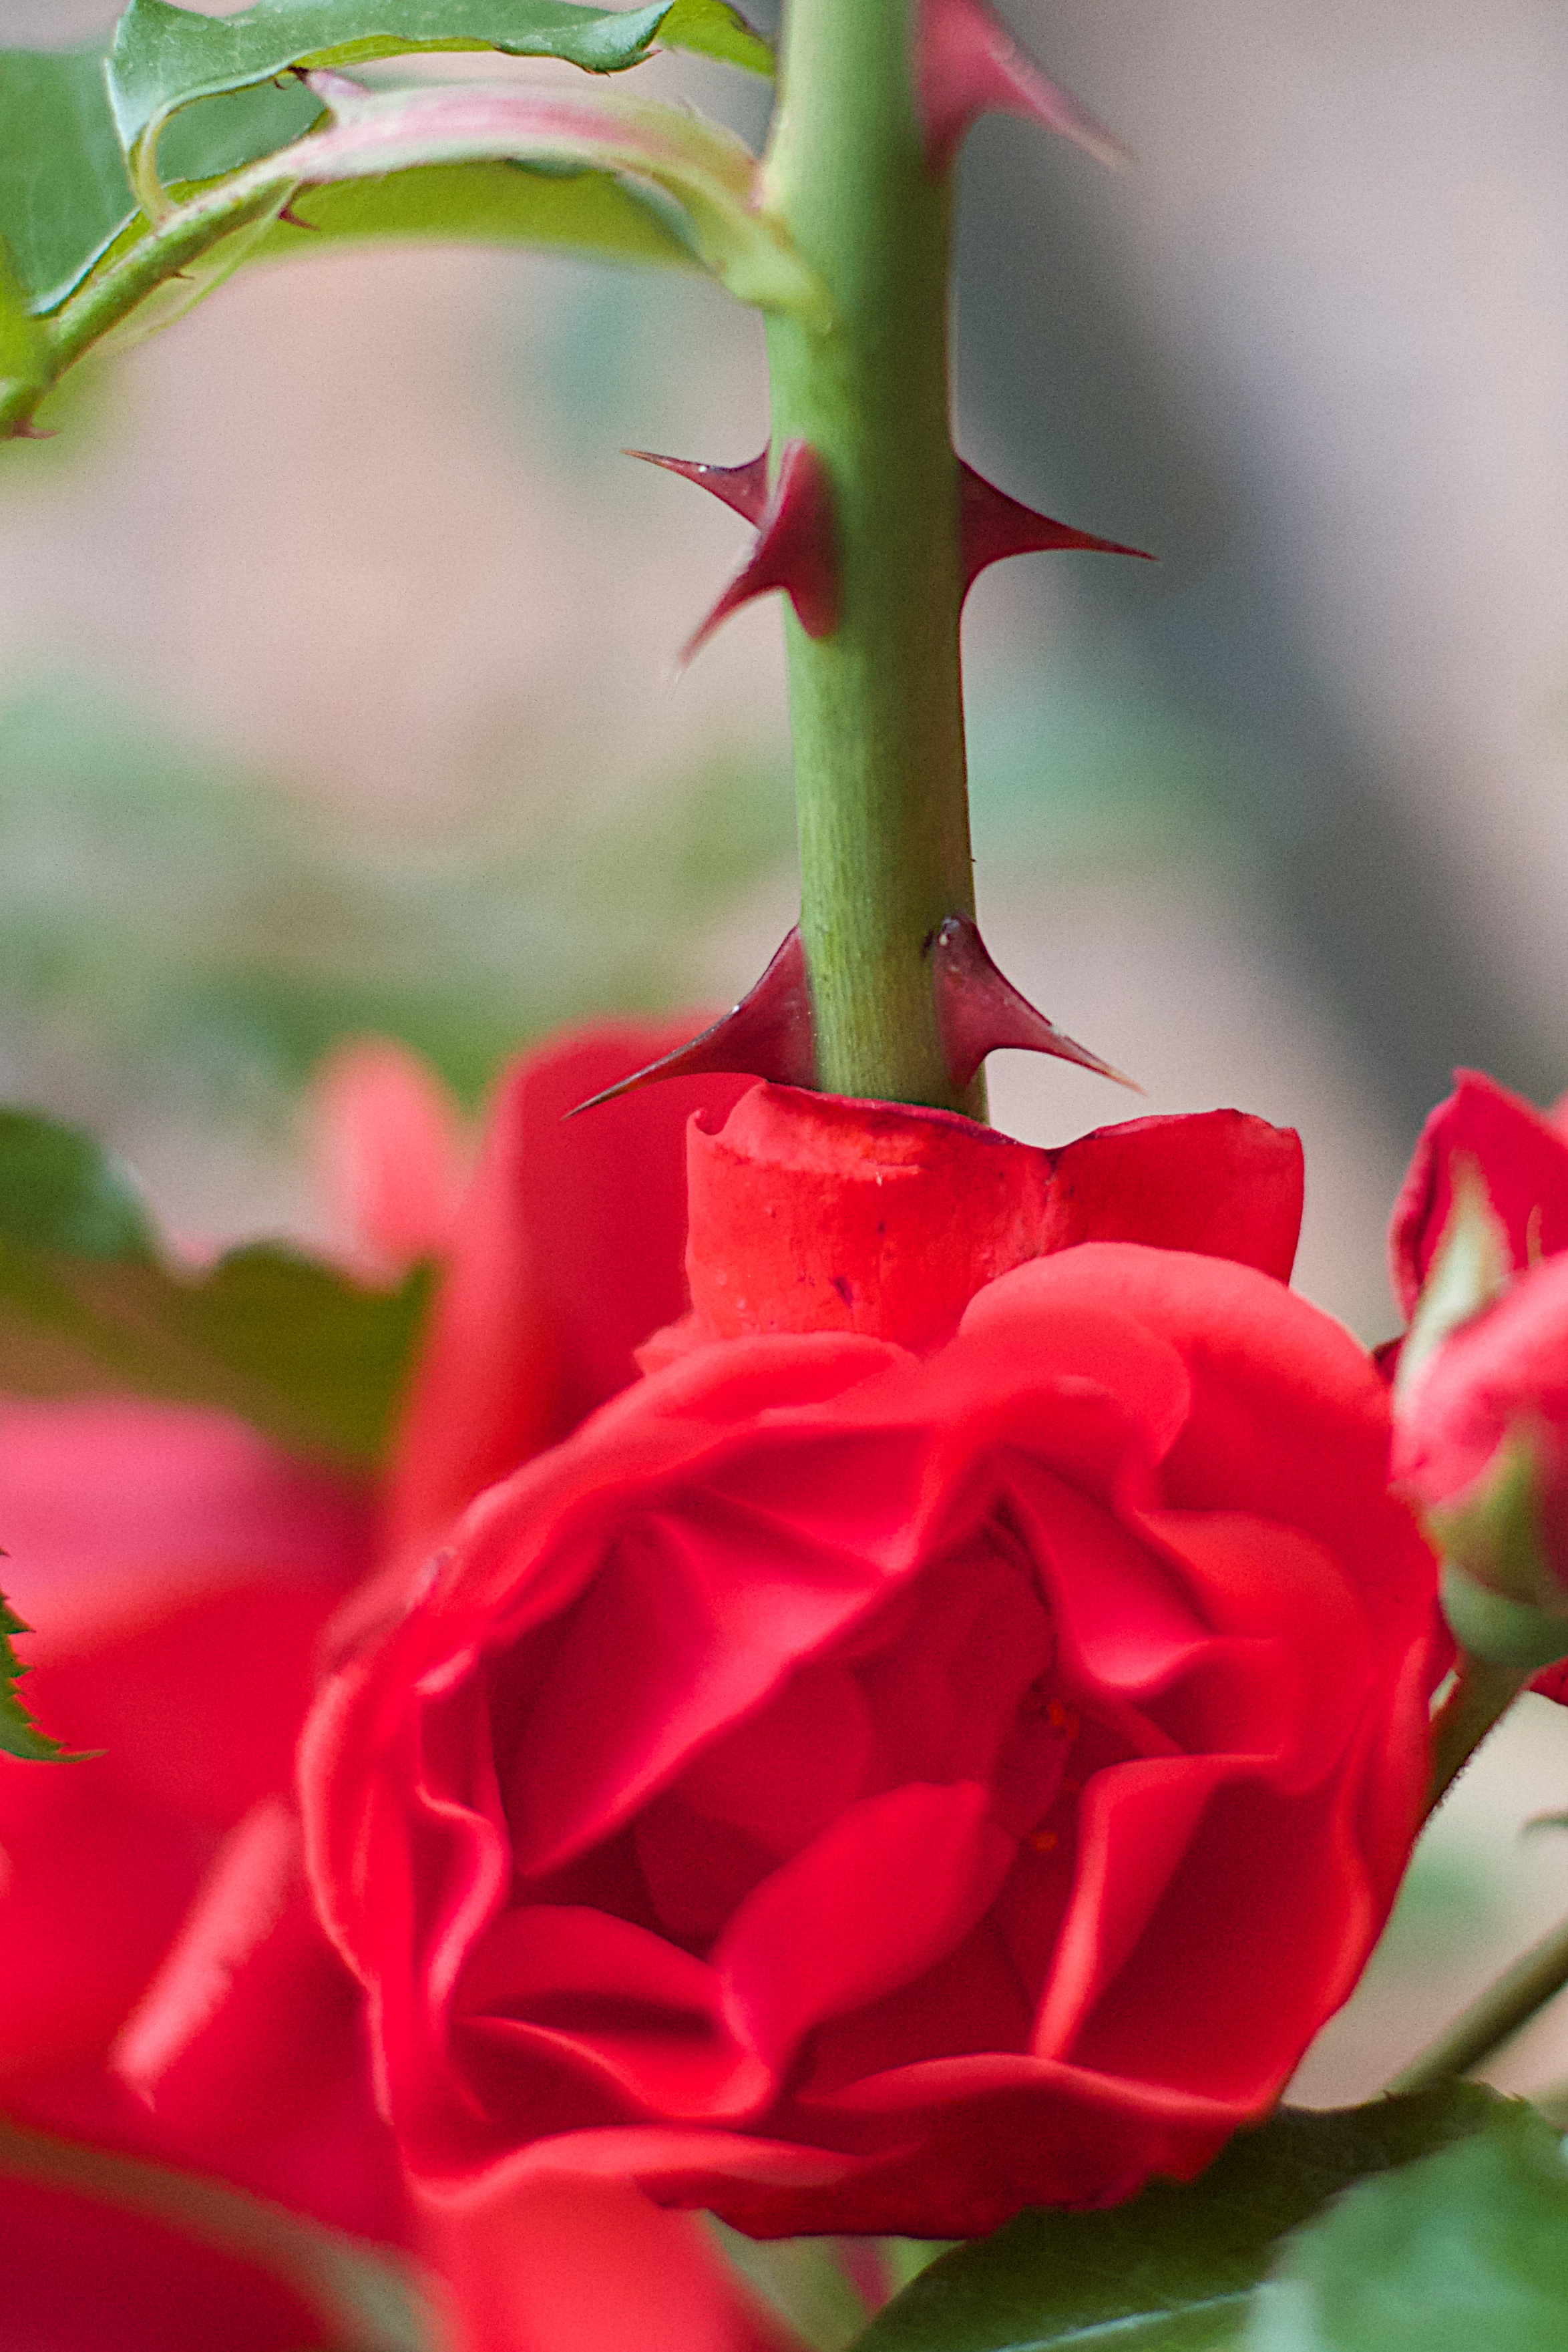
plant, flower, petal, rose, red, botany, pink, flora, bud, 2015365, macro photography, flowering plant, garden roses, rose family, plant stem, land plant